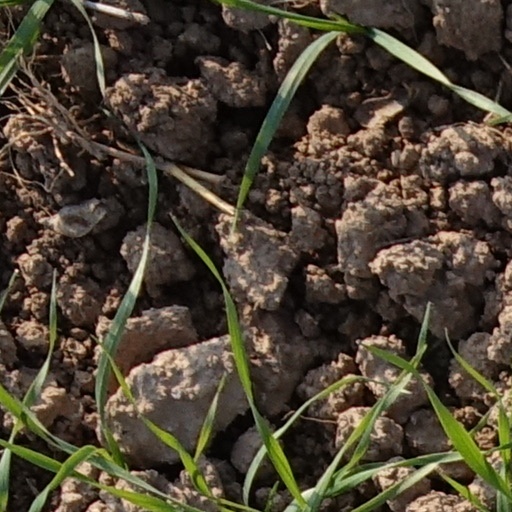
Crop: wheat